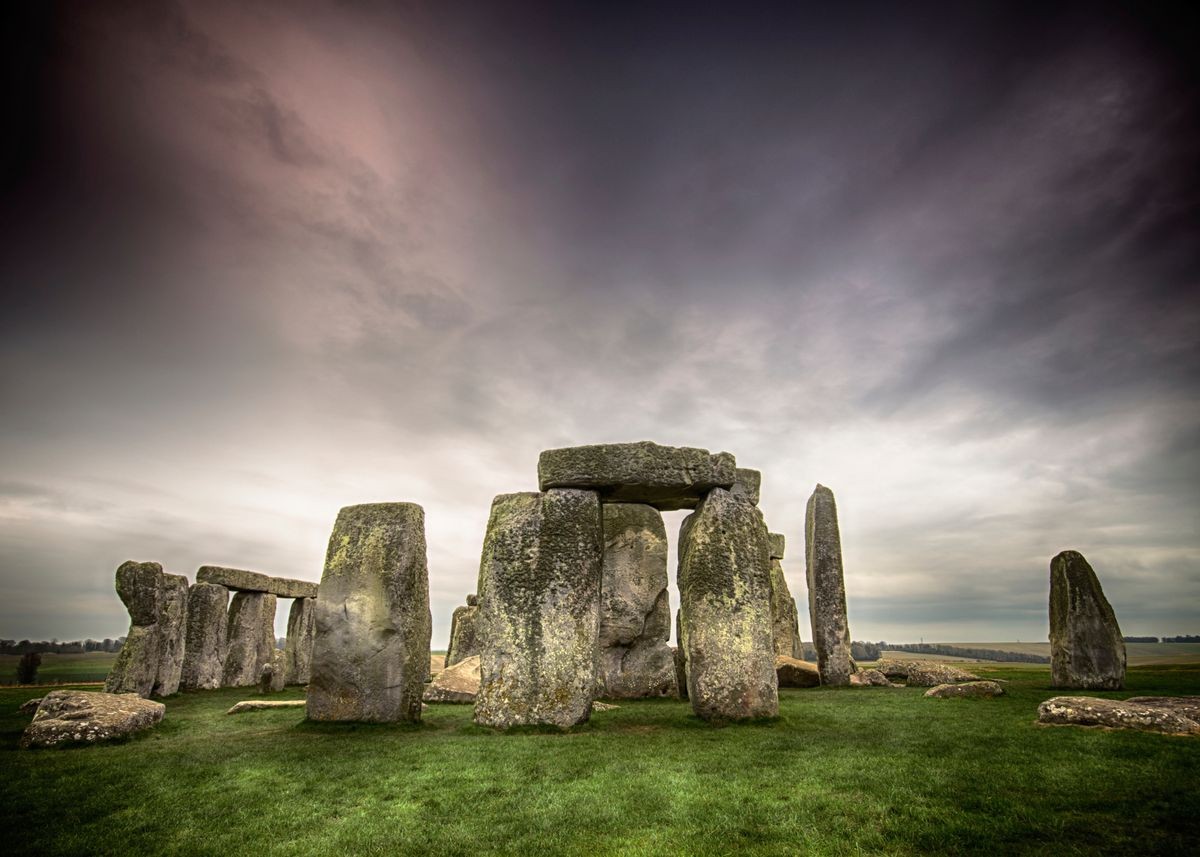
Landmark: Stonehenge